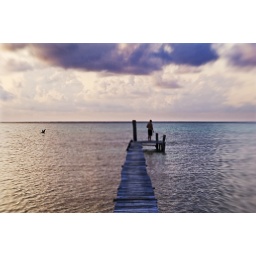
Alex watching sunrise and the fish as a bird dives into the water in Xcalak, Mexico